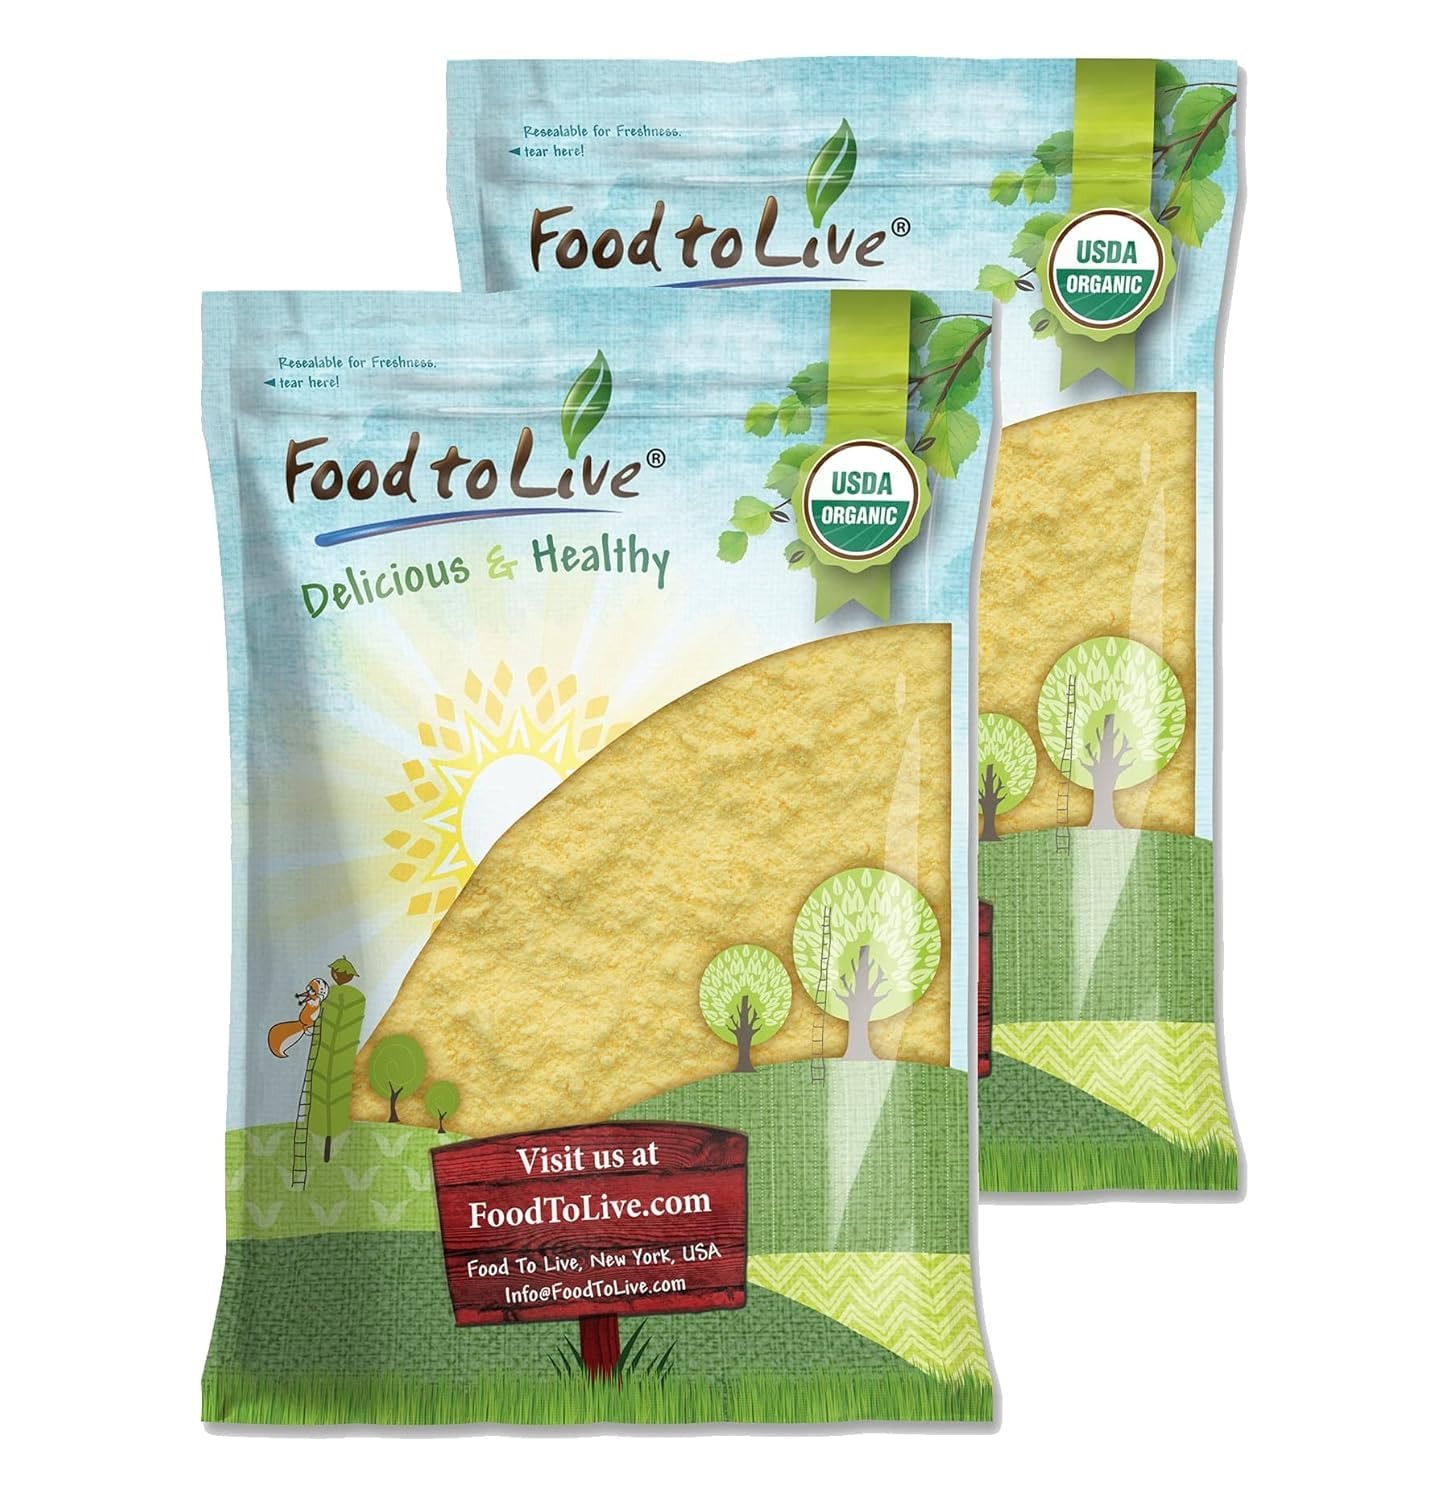
Item Name: Organic Orange Powder, 18 Pounds — Non-GMO, Made from Raw Dried Citrus Fruit, Unsulfured, Vegan, Bulk, Great for Baking, Juices, Smoothies, Contains Maltodextrin, No Sulphites
Bullet Point 1: ✔️ ORGANIC & NON-GMO: Orange Powder by Food to Live is USDA Organic, Raw, Vegan and Kosher. Moreover, it is free of sulphites, trans-fat, and cholesterol.
Bullet Point 2: ✔️ MADE FROM WHOLE ORANGE: Unlike Orange Juice Powder, our powder is made from whole raw orange fruit, retaining the maximum amount of original nutrients.
Bullet Point 3: ✔️ HIGHLY NUTRITIOUS, VITAMIN C SOURCE: Same as fresh oranges, Orange Powder is an amazing source of Vitamin C. Besides, it has powerful antioxidants, Copper, Calcium, Magnesium, and Vitamins A and B.
Bullet Point 4: ✔️ FRESH ORANGE SUBSTITUTE: Use this powder in the same way as fresh oranges; create refreshing drinks, lemonades, and smoothies; bake cakes, muffins, pies; make delicious desserts such as cheesecakes, truffles, puddings, and tarts.
Bullet Point 5: ✔️ FOOD COLORING AGENT: Organic Orange Powder has another great advantage – it can be used instead of artificial food dyes. This powder will give your dishes a beautiful golden color.
Product Description: There are lots of recipes that call for oranges, however, using fresh oranges is not always convenient. Thankfully Organic Orange Powder can come in handy; not only is it absolutely delicious, but it also presents with an impressive nutritional profile. Unlike Orange Juice Powder, Food to Live’s Orange Powder is made from spray-dried whole oranges and retains the maximum amount of nutrients that are found in the fruit. Just one teaspoon of our orange powder is equivalent to an entire fresh orange. <br><br> Ways to use Organic Orange Powder <br> <br> Powdered Organic Orange tastes slightly sweet and citrusy, very similar to the fresh fruit. There are various ways to use this powder. First of all, you can make lemonades, refreshing drinks, and smoothies. Second, Orange Powder is great for baking: in contrast to fresh oranges, it doesn’t change the texture of the dough and is extremely convenient to use. The zesty taste of orange perfectly complements chocolate, which makes this ingredient perfect for desserts like homemade truffle candies, chocolate bars, tarts, cakes, puddings, and chocolate cheesecakes. In addition, Organic Orange Powder can replace artificial food coloring agents since it colors white foods to a beautiful yellow hue. Do not use this powder daily for an extended period of time, it’s better to take some breaks. Pure Organic Orange Powder is also a popular ingredient in cosmetology and can be used for making homemade skin and hair masks. <br> <br> Organic Orange Powder Nutrition Facts <br> <br> Same as fresh oranges, this powder is high in Vitamin C and has immune-boosting properties. Moreover, it’s a good source of antioxidants and many other essential nutrients such as Copper, Magnesium, Calcium, and Vitamins A and B. Organic Orange Powder by Food to Live is free of sulfites, cholesterol, and trans-fat. <br> <br> Storage tips <br> <br> Keep this powder in a tightly closed container or a zip bag in a cool dry area.
Value: 288.0
Unit: Ounce

Price: 168.47